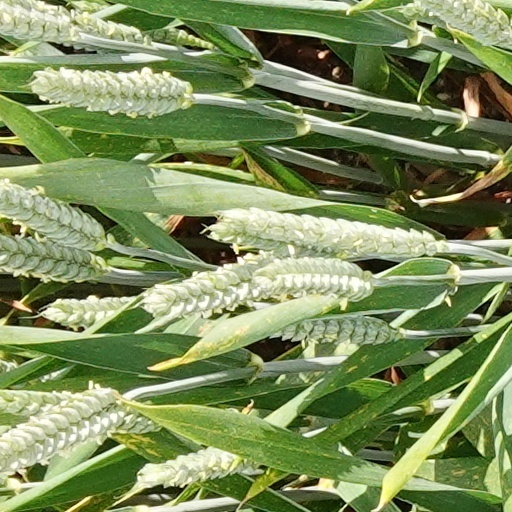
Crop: wheat